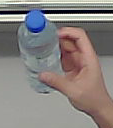
Product: nestle_water